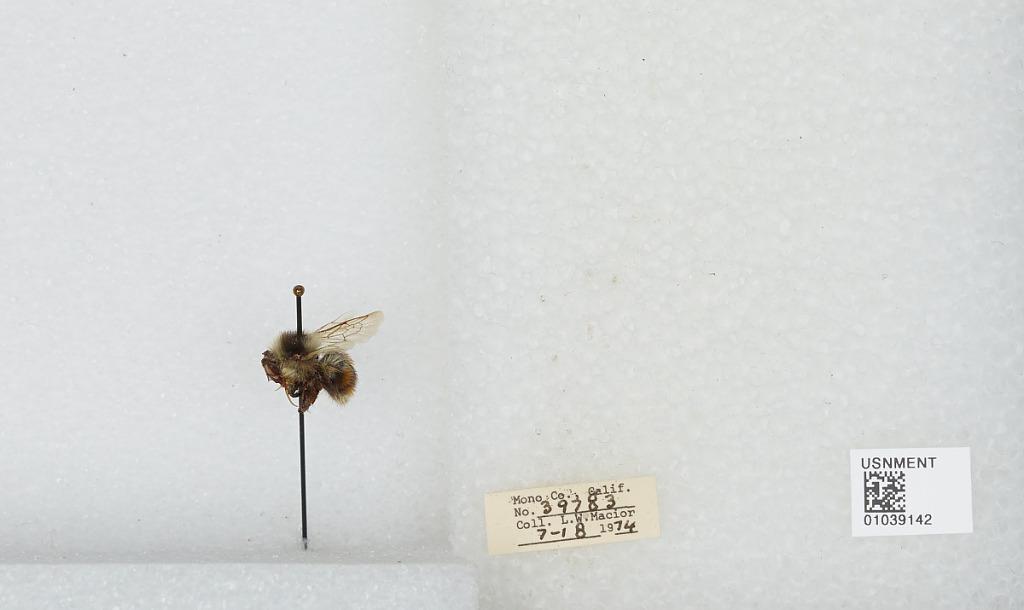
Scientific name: Bombus (Cullumanobombus) rufocinctus Cresson
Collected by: L. Macior
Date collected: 1974-7-18
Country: United States
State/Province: California
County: Mono
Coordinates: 37.92, -118.87